Monuments and memorials to Horatio Nelson, 1st Viscount Nelson

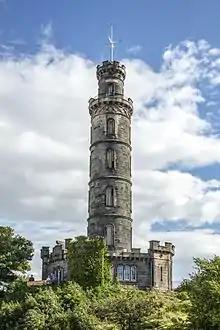
Nelson Monument in Edinburgh

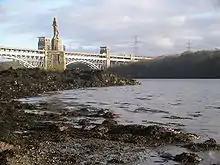
Britannia Bridge with memorial in foreground

The monumental Nelson's Column (built in the 1840s) and the surrounding Trafalgar Square are notable locations in London to this day, and Nelson's funerary monument can be found in the south transept of St Paul's Cathedral. There are three great collections of items that belonged to him, or were made to commemorate him that are still visible today: at the Royal Naval Museum in HMNB Portsmouth, at the National Maritime Museum at Greenwich and in the Lloyd's building in the heart of London. Also at Portsmouth, Nelson's flagship at Trafalgar, is preserved; on the quarterdeck, a small brass plaque with the inscription "Here Nelson fell 21st Oct 1805" records the place where Nelson was shot.